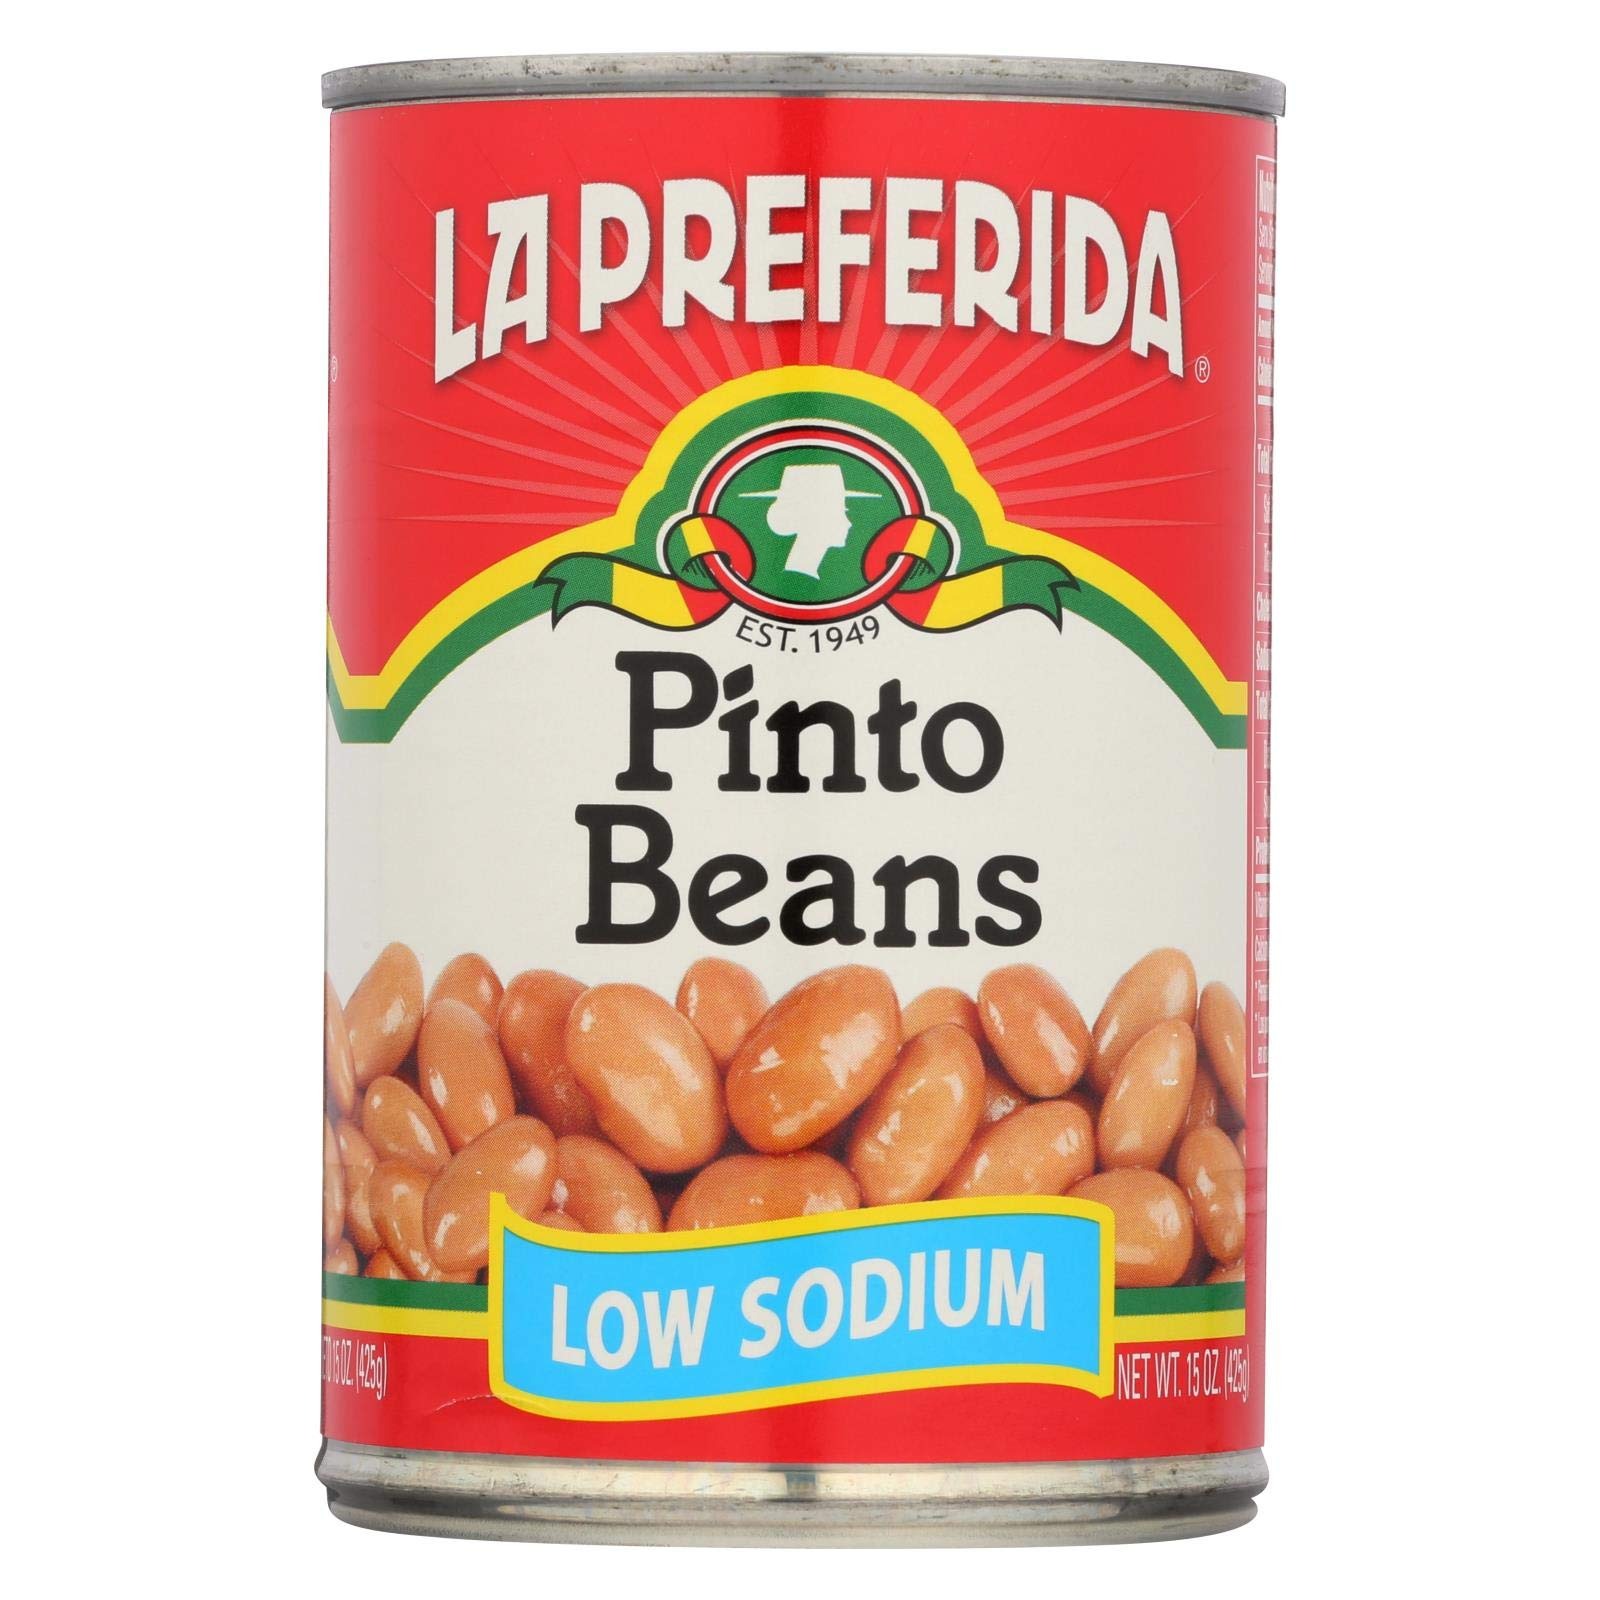
Item Name: La Preferida Low Sodium Pinto Beans, 15-Ounce (Pack of 12)
Value: 1.0
Unit: Count

Price: 1.63